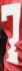
Number: 7